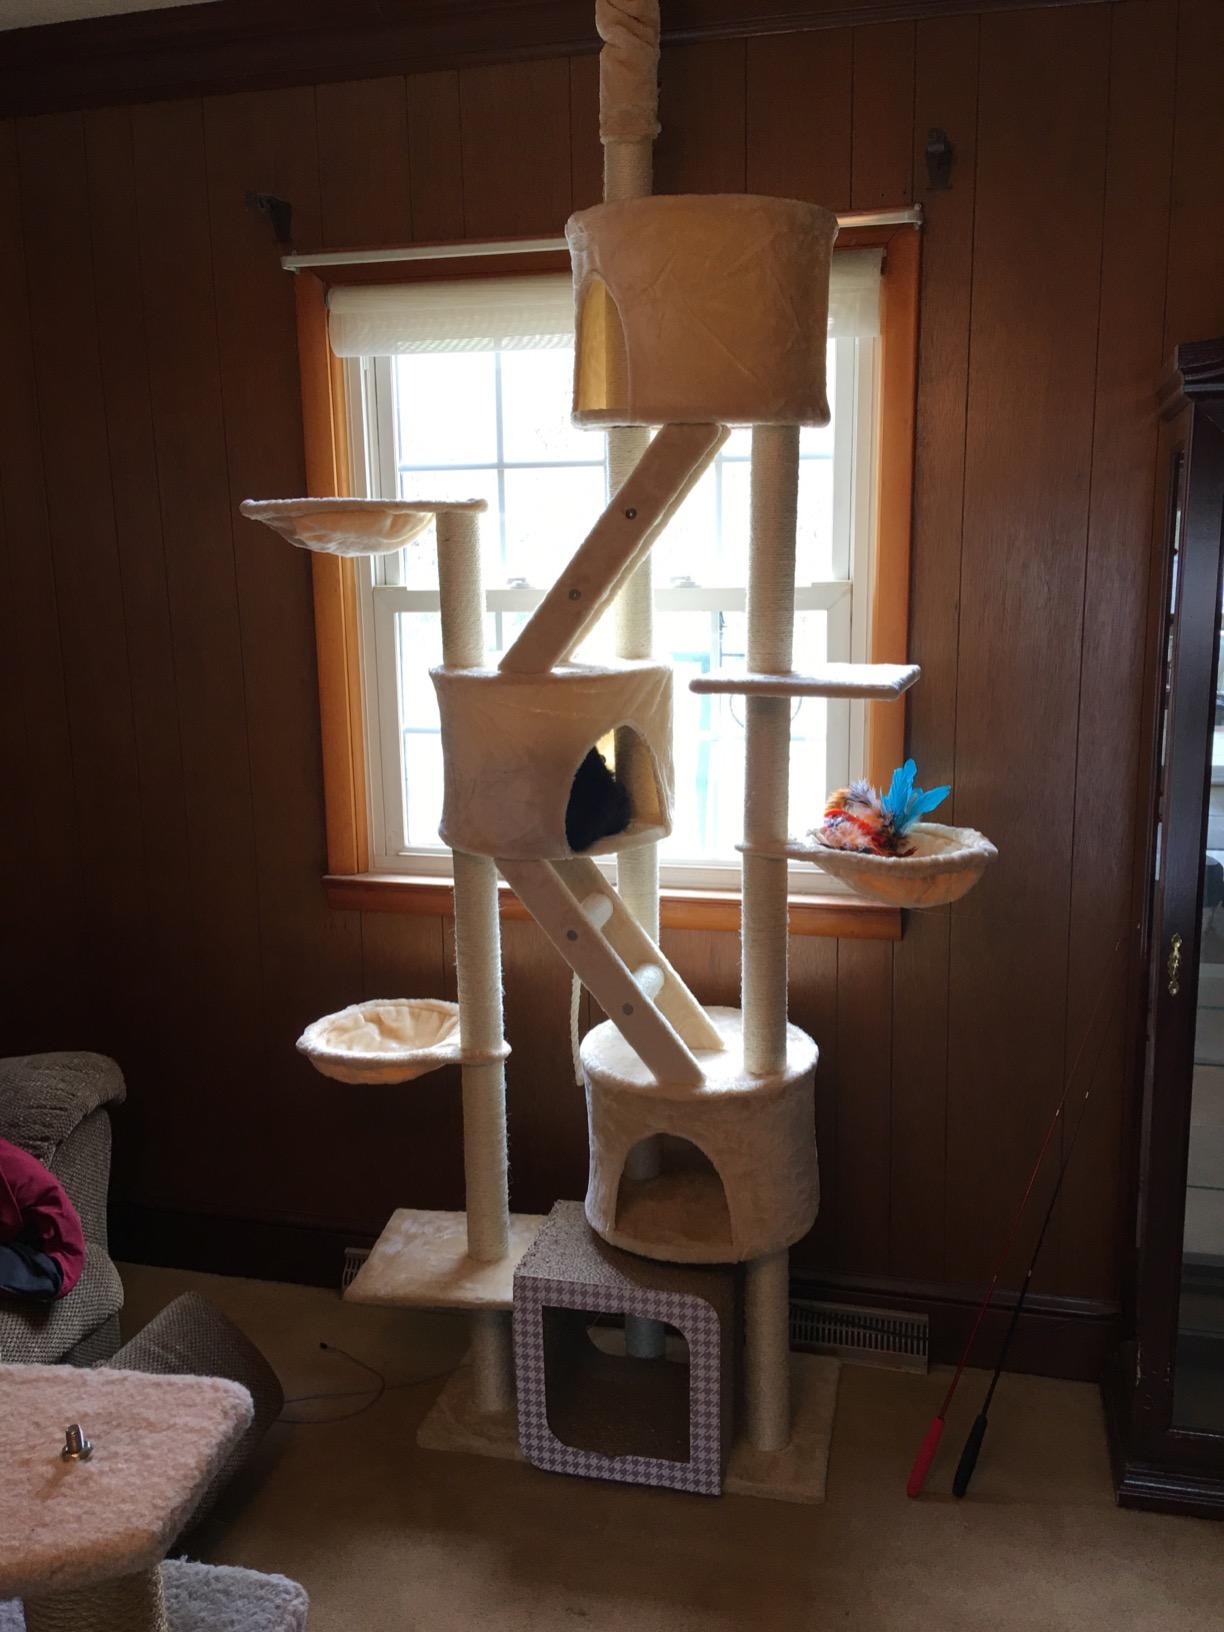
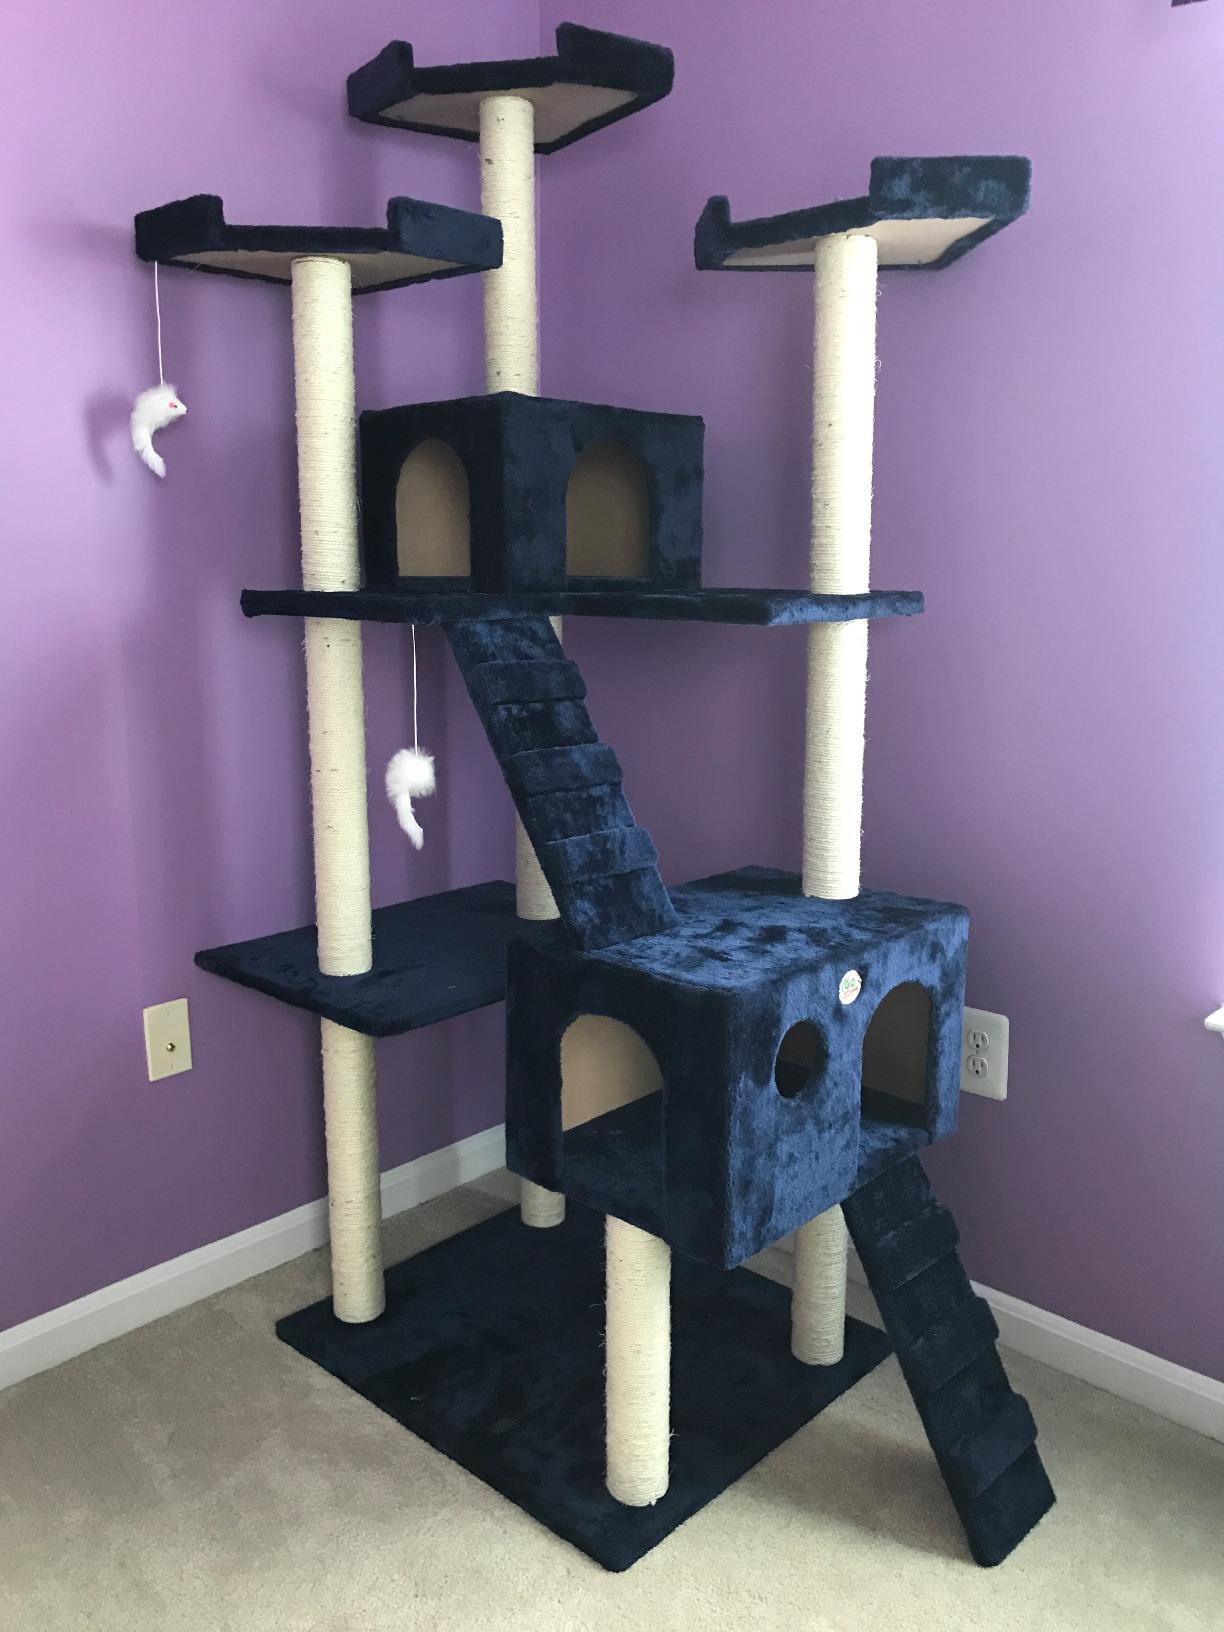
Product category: items_cat tree
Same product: no